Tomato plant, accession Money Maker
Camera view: vertical (180 deg); turntable rotation: 0 degrees
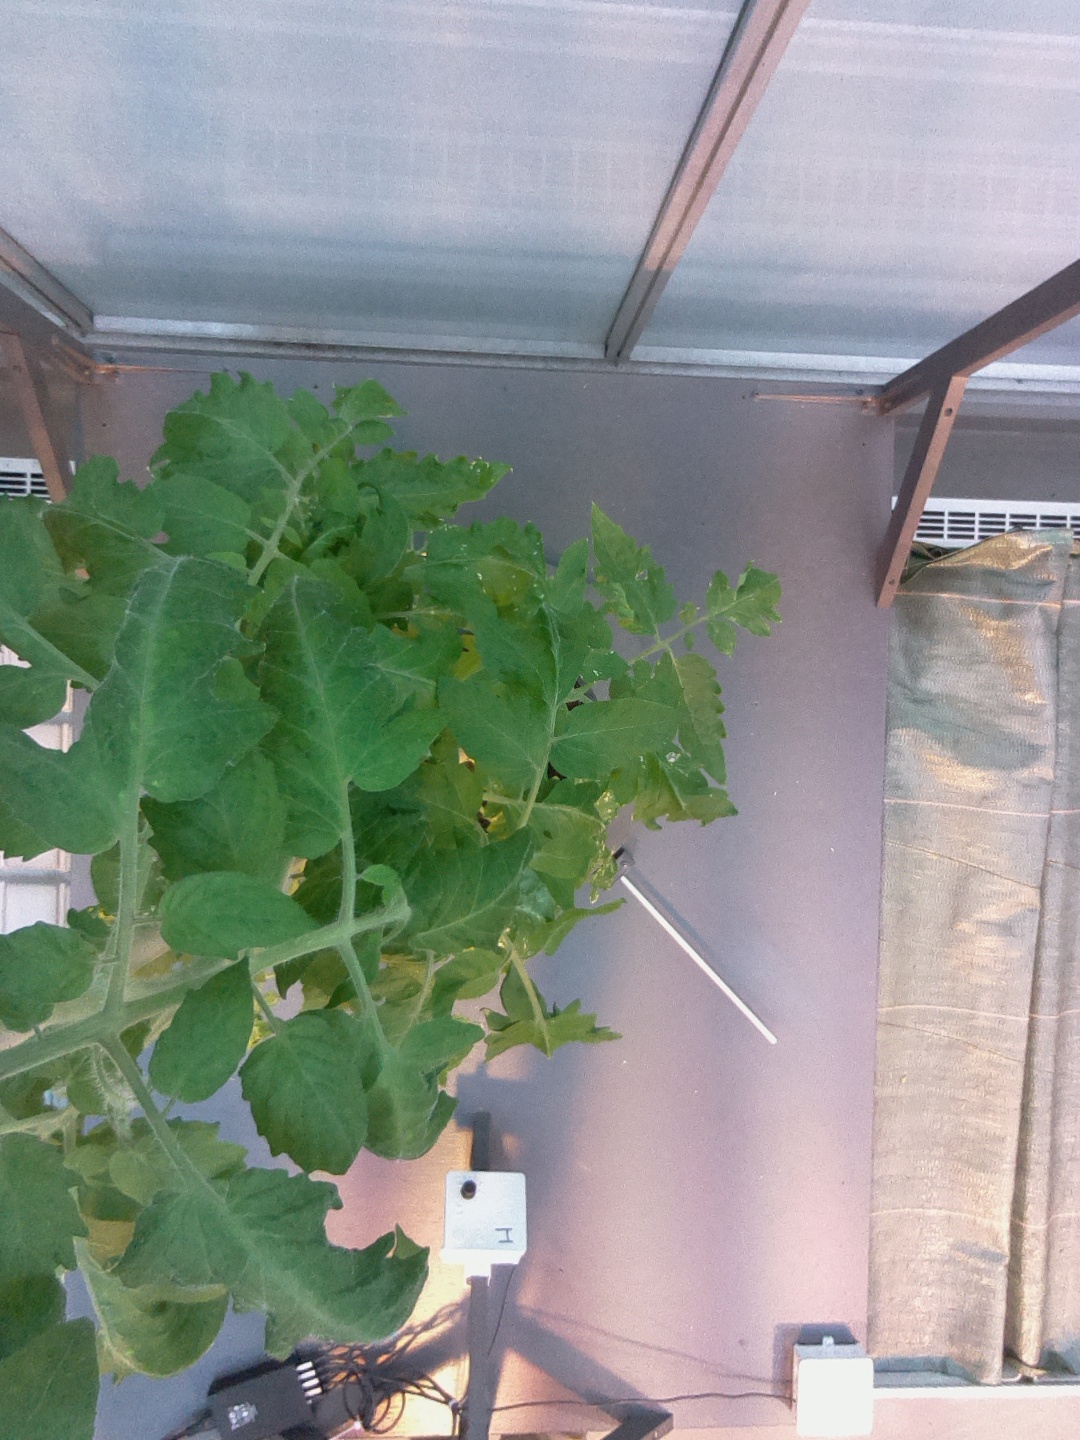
BBCH growth stage 54: 4 inflorescences visible